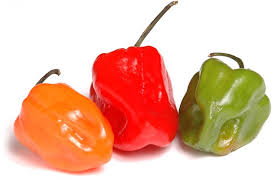
Ñu ngi gis si nataal bi ñetti xeetu kaani kaani "verte", kaani bu xonq ak kaani boo xam ne kaani gu "jaune" la. Ñetti xeetu kaani yoo xam ne kaani yun fonk la si réew mi mooy kaani bu "verte" bi diguwaanaa, kaani gu xonq bi ci kaani doom ak kaani, ëe... di kaani bu "jaune" bi..